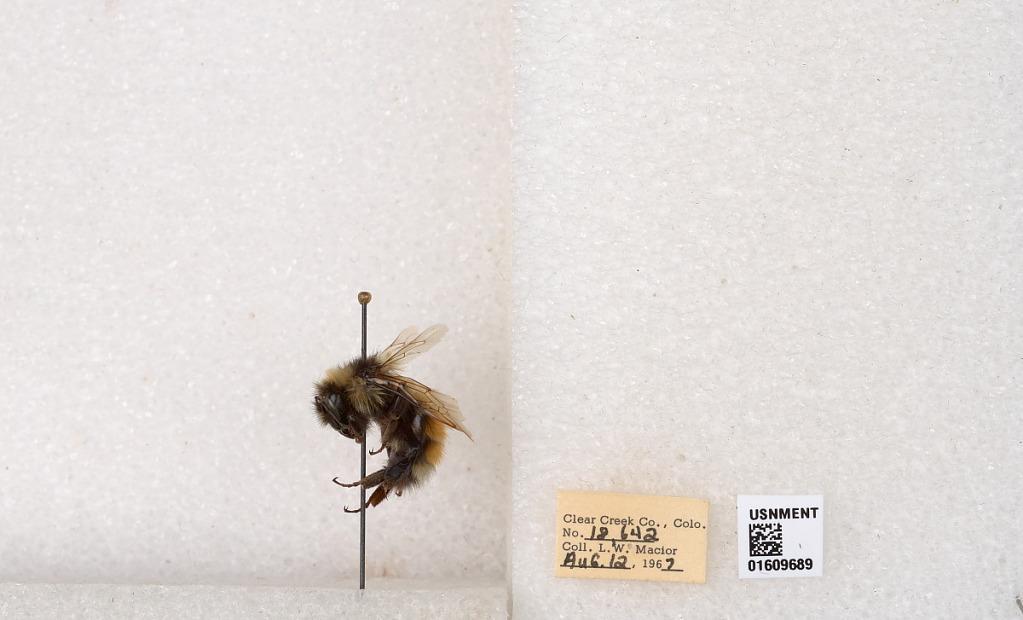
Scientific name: Bombus (Pyrobombus) sylvicola Kirby
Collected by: L. Macior
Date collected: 1967-8-12
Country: United States
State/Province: Colorado
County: Clear Creek
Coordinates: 39.6856, -105.645